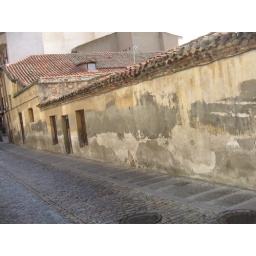
Old houses in San Juan de la Cruth street